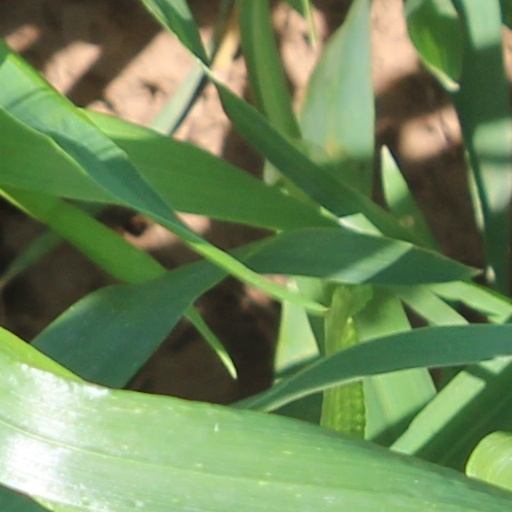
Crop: wheat